Franchise Tax Board of California v. Hyatt

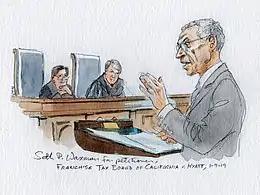
Seth P. Waxman for petitioner during oral arguments

The Court heard arguments in the case on January 9, 2019. Justice Ruth Bader Ginsburg was absent from the bench as she was recovering from a lung surgery, but did participate in the trial by reading briefs as well as the transcript of the oral arguments. Seth P. Waxman began by arguing for the petitioner, the FTB. Waxman started by arguing that states, prior to the enactment of the Constitution, enjoyed sovereign immunity under international law, because they were seen as separate sovereigns, with states having the "raw power" to engage in retaliation if their sovereignty was not recognized. The Constitution then created a "more perfect Union", according to Waxman, where states no longer had to rely on the "wild west of international law" for their sovereign immunity to be recognized in the courts of sister-states. Instead, the Constitution guaranteed this protection.